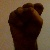
The image shows a hand gesture representing the letter 'S' in Indian Sign Language.